Berlin Conference (August 14, 1917)

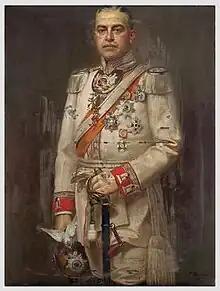
Gottfried von Hohenlohe surprises German negotiators by supporting Czernin's proposals

The prolonged conflict within the dual monarchy caused a severe domestic crisis, leading to a sense of "panic" among the Austro-Hungarian rulers. This urgency prompted them to increase concessions, hoping to rescue their country from the conflict.